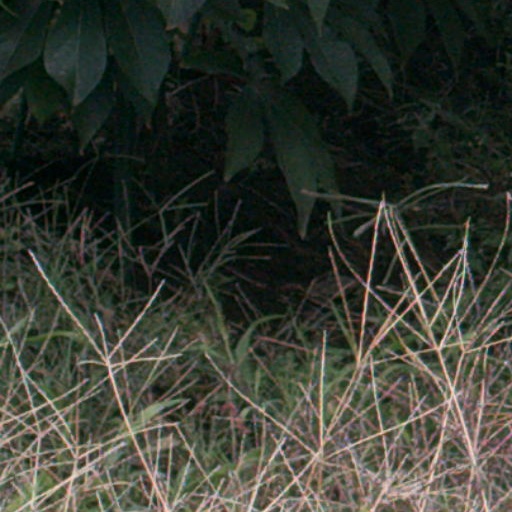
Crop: cassava